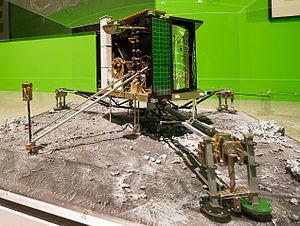
Maquette de l'atterrisseur Philae de la sonde spatiale Rosetta
Rosetta est une mission spatiale de l'Agence spatiale européenne dont l'objectif principal est de recueillir des données sur la composition du noyau de la comète 67P/Tchourioumov-Guérassimenko et sur son comportement à l'approche du Soleil. La sonde spatiale, d'une masse de trois tonnes, s'est placée en orbite autour de la comète puis, après une période d'observation de plusieurs mois, a envoyé, le 12 novembre 2014, un petit atterrisseur, Philae, se poser sur sa surface pour analyser, in situ, la composition de son sol et sa structure. Rosetta constitue un projet phare pour l'ESA, qui y a investi plus d'un milliard d'euros. Le comité scientifique européen a décidé sa construction en 1993, après l'abandon d'un projet commun avec la NASA, avec l'objectif d'améliorer notre connaissance du processus de formation du Système solaire, dont les comètes constituent des vestiges.
Philae est un atterrisseur de l'Agence spatiale européenne transporté à quelque 510 millions de kilomètres de la Terre par la sonde spatiale Rosetta jusqu'à ce qu'il se pose sur la comète 67P/Tchourioumov-Guérassimenko le 12 novembre 2014, plus de dix ans après avoir quitté la Terre.